Sanspareil

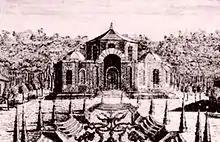
The oriental building in 1748

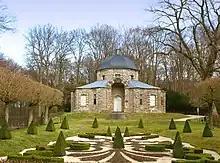
The orientalist building today

The Oriental building, about 50×40 meters in size, was built by Joseph Saint-Pierre in 1746/1747 based on the ideas of Margravine Wilhelmine. The building represents an extraordinary combination of two contrasting building types known in the Baroque and Rococo periods; the floor plan is based on the U-shaped three-wing type with an open courtyard, while the central building type has a dominant middle building. As a result of this mixture, the rooms do not radiate blossom-like from the elevated central building, but rather form a grape-shaped conglomerate along the main axis. The features of the three-wing system are hardly recognizable. The small, open courtyard behind the raised central hall almost closes back onto the rock garden instead of opening up wide towards it, as would have been typical of the time.